University of Leeds

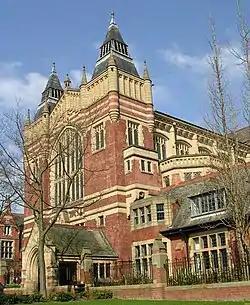
The Great Hall

The university's history is linked to the development of Leeds as an international centre for the textile industry and clothing manufacture in the United Kingdom during the Victorian era. The university's roots can be traced back to the formation of schools of medicine in English cities to serve the general public.